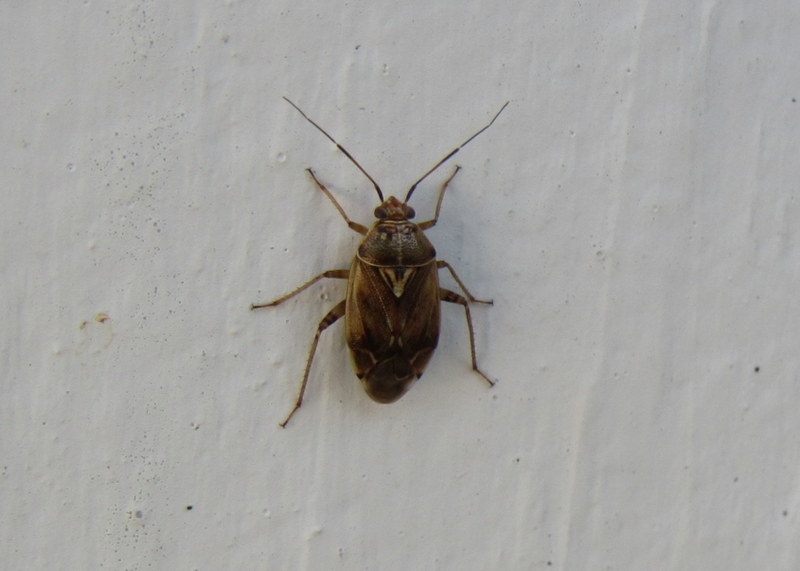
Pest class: lygus_bug